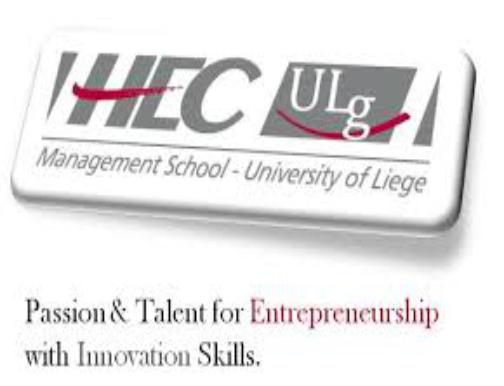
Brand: HEC
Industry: Electronic